Grock

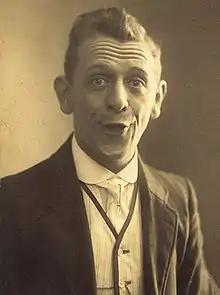
Grock in 1903

Grock (born Charles Adrien Wettach; 10 January 1880 – 14 July 1959) was a Swiss clown. Called "the king of clowns" and "the greatest of Europe's clowns", Grock was once the most highly paid entertainer in Europe.